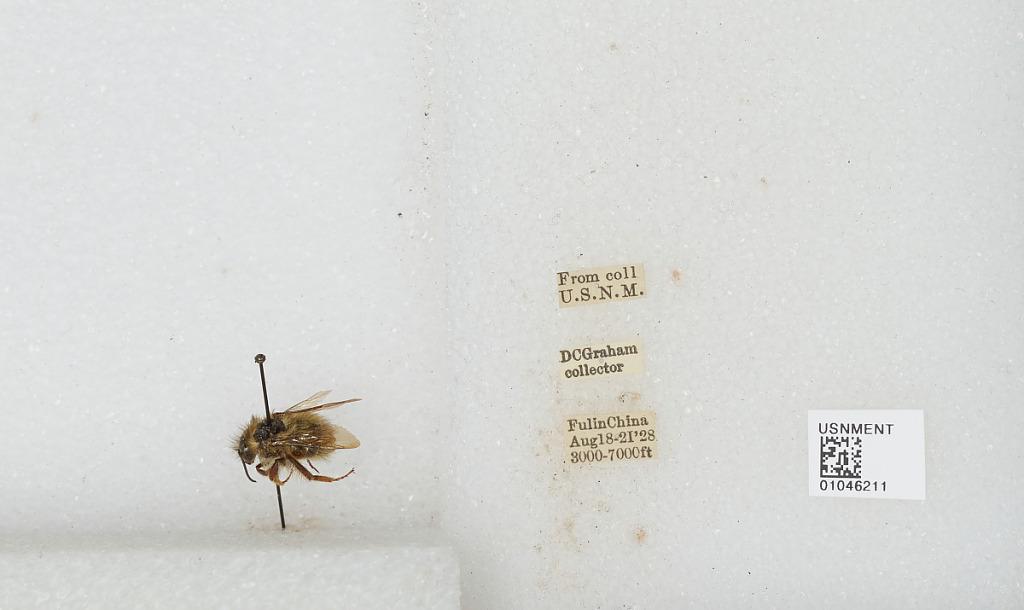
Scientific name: Bombus sp.
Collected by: D. Graham
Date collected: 1928-8-18
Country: China
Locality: Fulin